Tourism in Uttar Pradesh

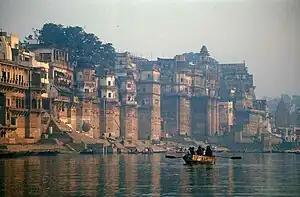
Varanasi attracts thousands of Hindu pilgrims every year.

Bithoor or Bithur is a town in Kanpur district, 23.4 kilometres (14.5 mi) by road north of the centre of Kanpur city, in Uttar Pradesh, India. Bithoor is situated on the right bank of the River Ganges, and is a centre of Hindu pilgrimage. Bithoor is also the centre for War of Independence of 1857 as Nana Sahib, a popular freedom fighter who was based there. The city is enlisted as a municipality of Kanpur metropolitan area.